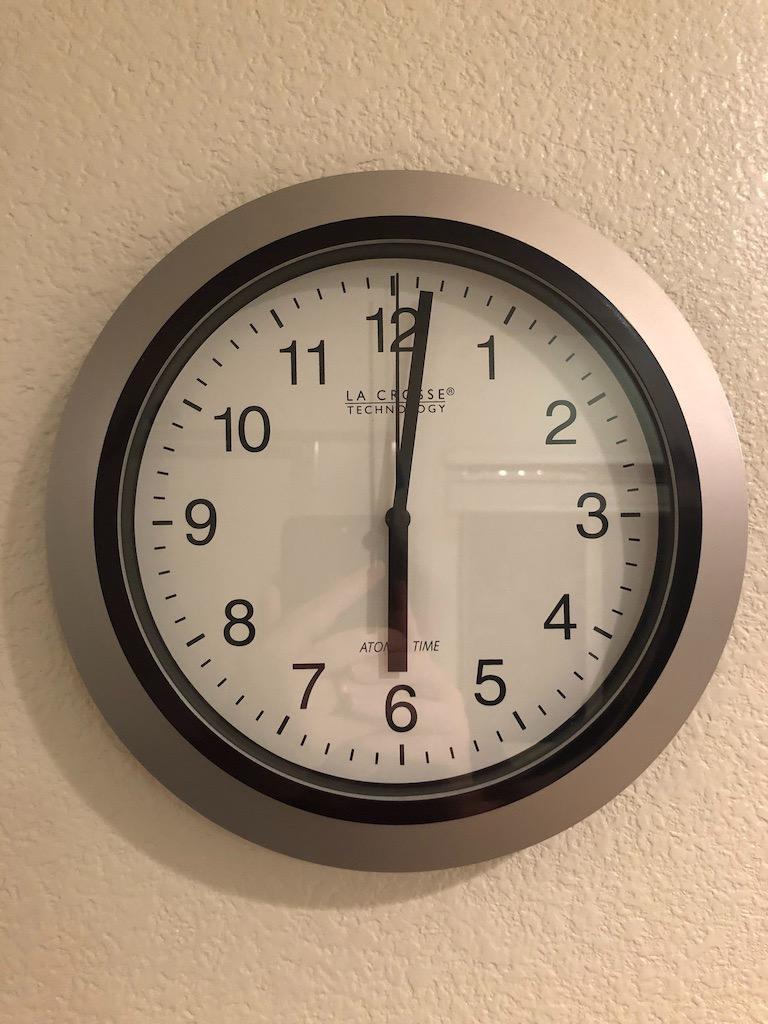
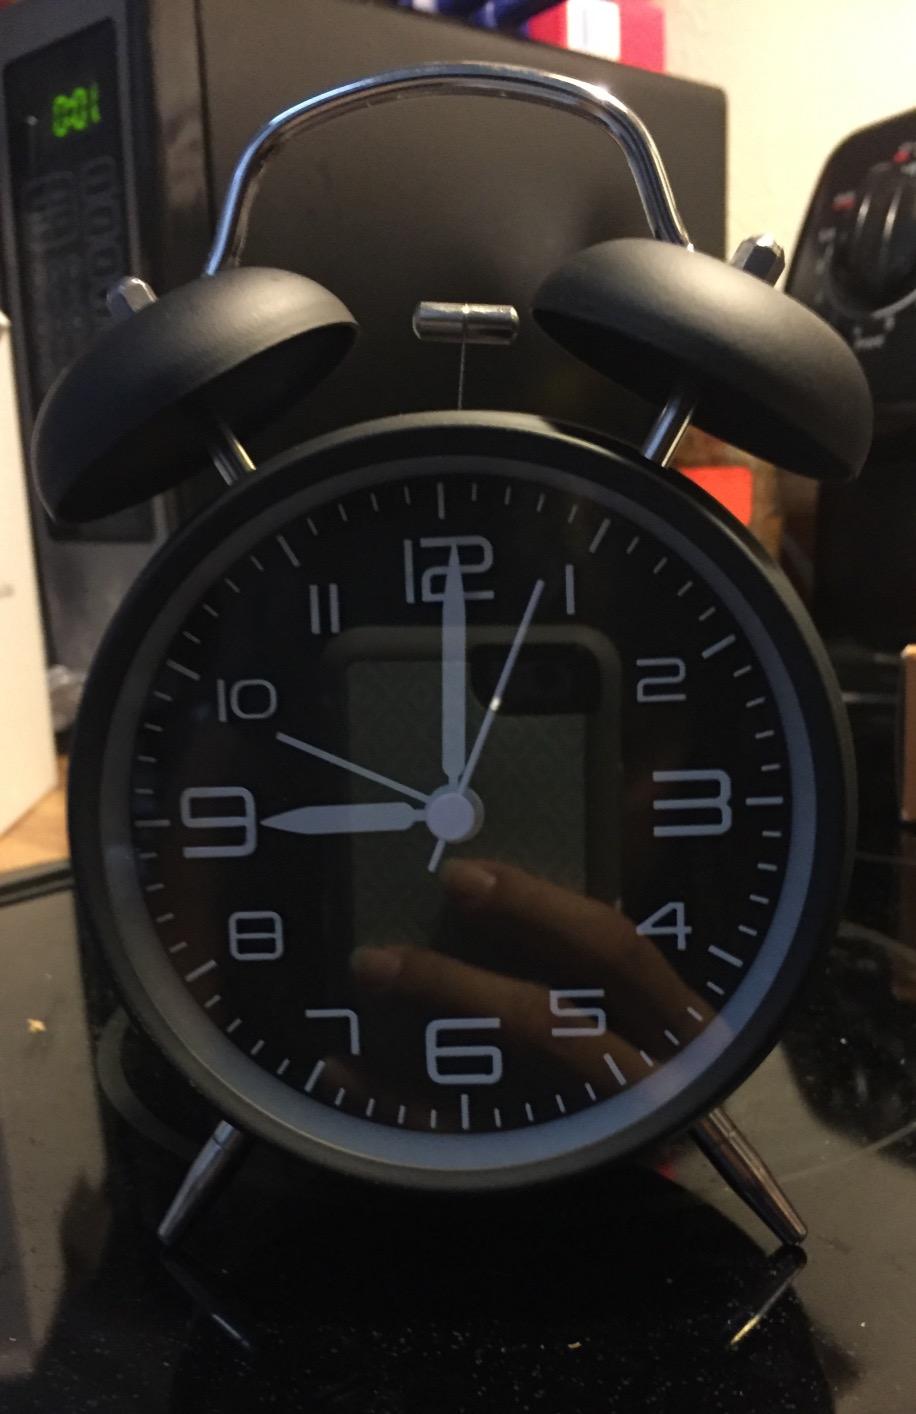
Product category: clock
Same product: no